Marie-Andrée Gill

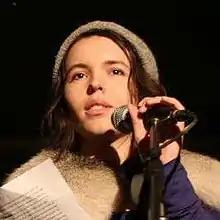
Gill in May 2013

Marie-Andrée Gill (born 1986) is a Canadian poet from the community of Mashteuiatsh, in the Saguenay region, in Quebec, Canada.